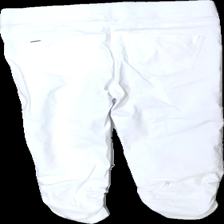
View: back
Type: Trousers
Category: Ladies
Brand: Not in the list
Brand text on label: b.young
Colors: White
Material: 64% viscose, 36% nylon
Cut: Regular, Cropped
Size: M
Season: All
Price range: <50
Recommended usage: Reuse